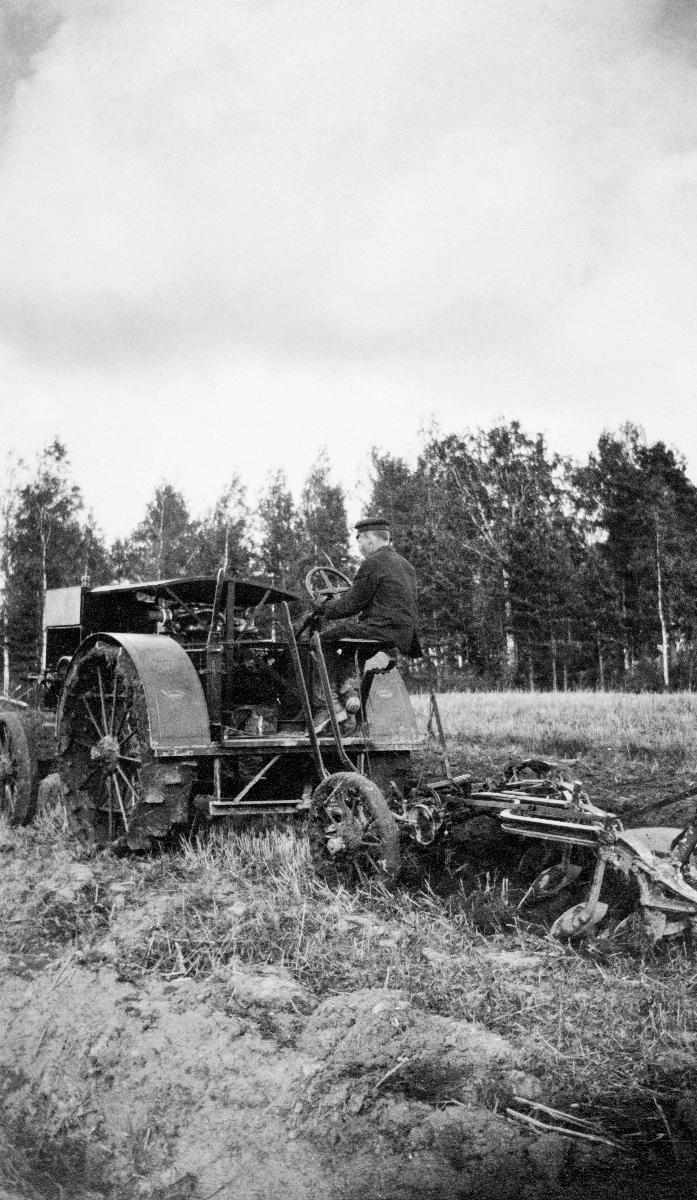
Moottoriaura
Motor plough
sisällön kuvaus: Moottoriaura Järvenpään kartanon pelloilla Tuusulassa 1917. content description: A motor plough on the fields of Järvempää manor in Tuusula 1917.
Kuvaaja: Kivekäs, Matti, kuvaaja
Vuosi: 1917
Paikka: Suomi; Suomi, Uusimaa, Tuusula
Aiheet: pellot; aurat; koneistuminen; aurat (kyntöaurat); kyntö; maatalous; moottoriaurat; fields (agriculture); ploughs; mechanisation (passive); ploughing (agriculture); farming; agriculture; fields; motor ploughs; åkrar; mekanisering (process); plogar (jordbruk); plöjning; jordbruk